Caiaphas ossuary

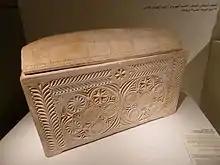
The Caiaphas ossuary, Israel Museum, Jerusalem

The Caiaphas ossuary is one of twelve ossuaries or bone boxes, discovered in a burial cave in south Jerusalem in December 1990, two of which featured the name "Caiaphas".